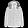
Label: Coat